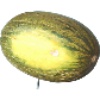
Label: Melon Piel de Sapo 1